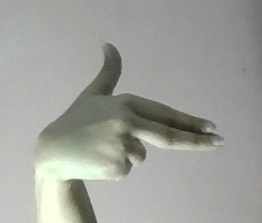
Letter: ghain